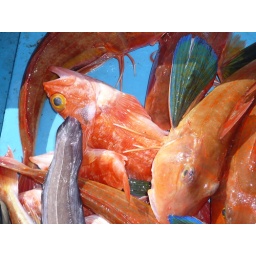
fishing in red and blue